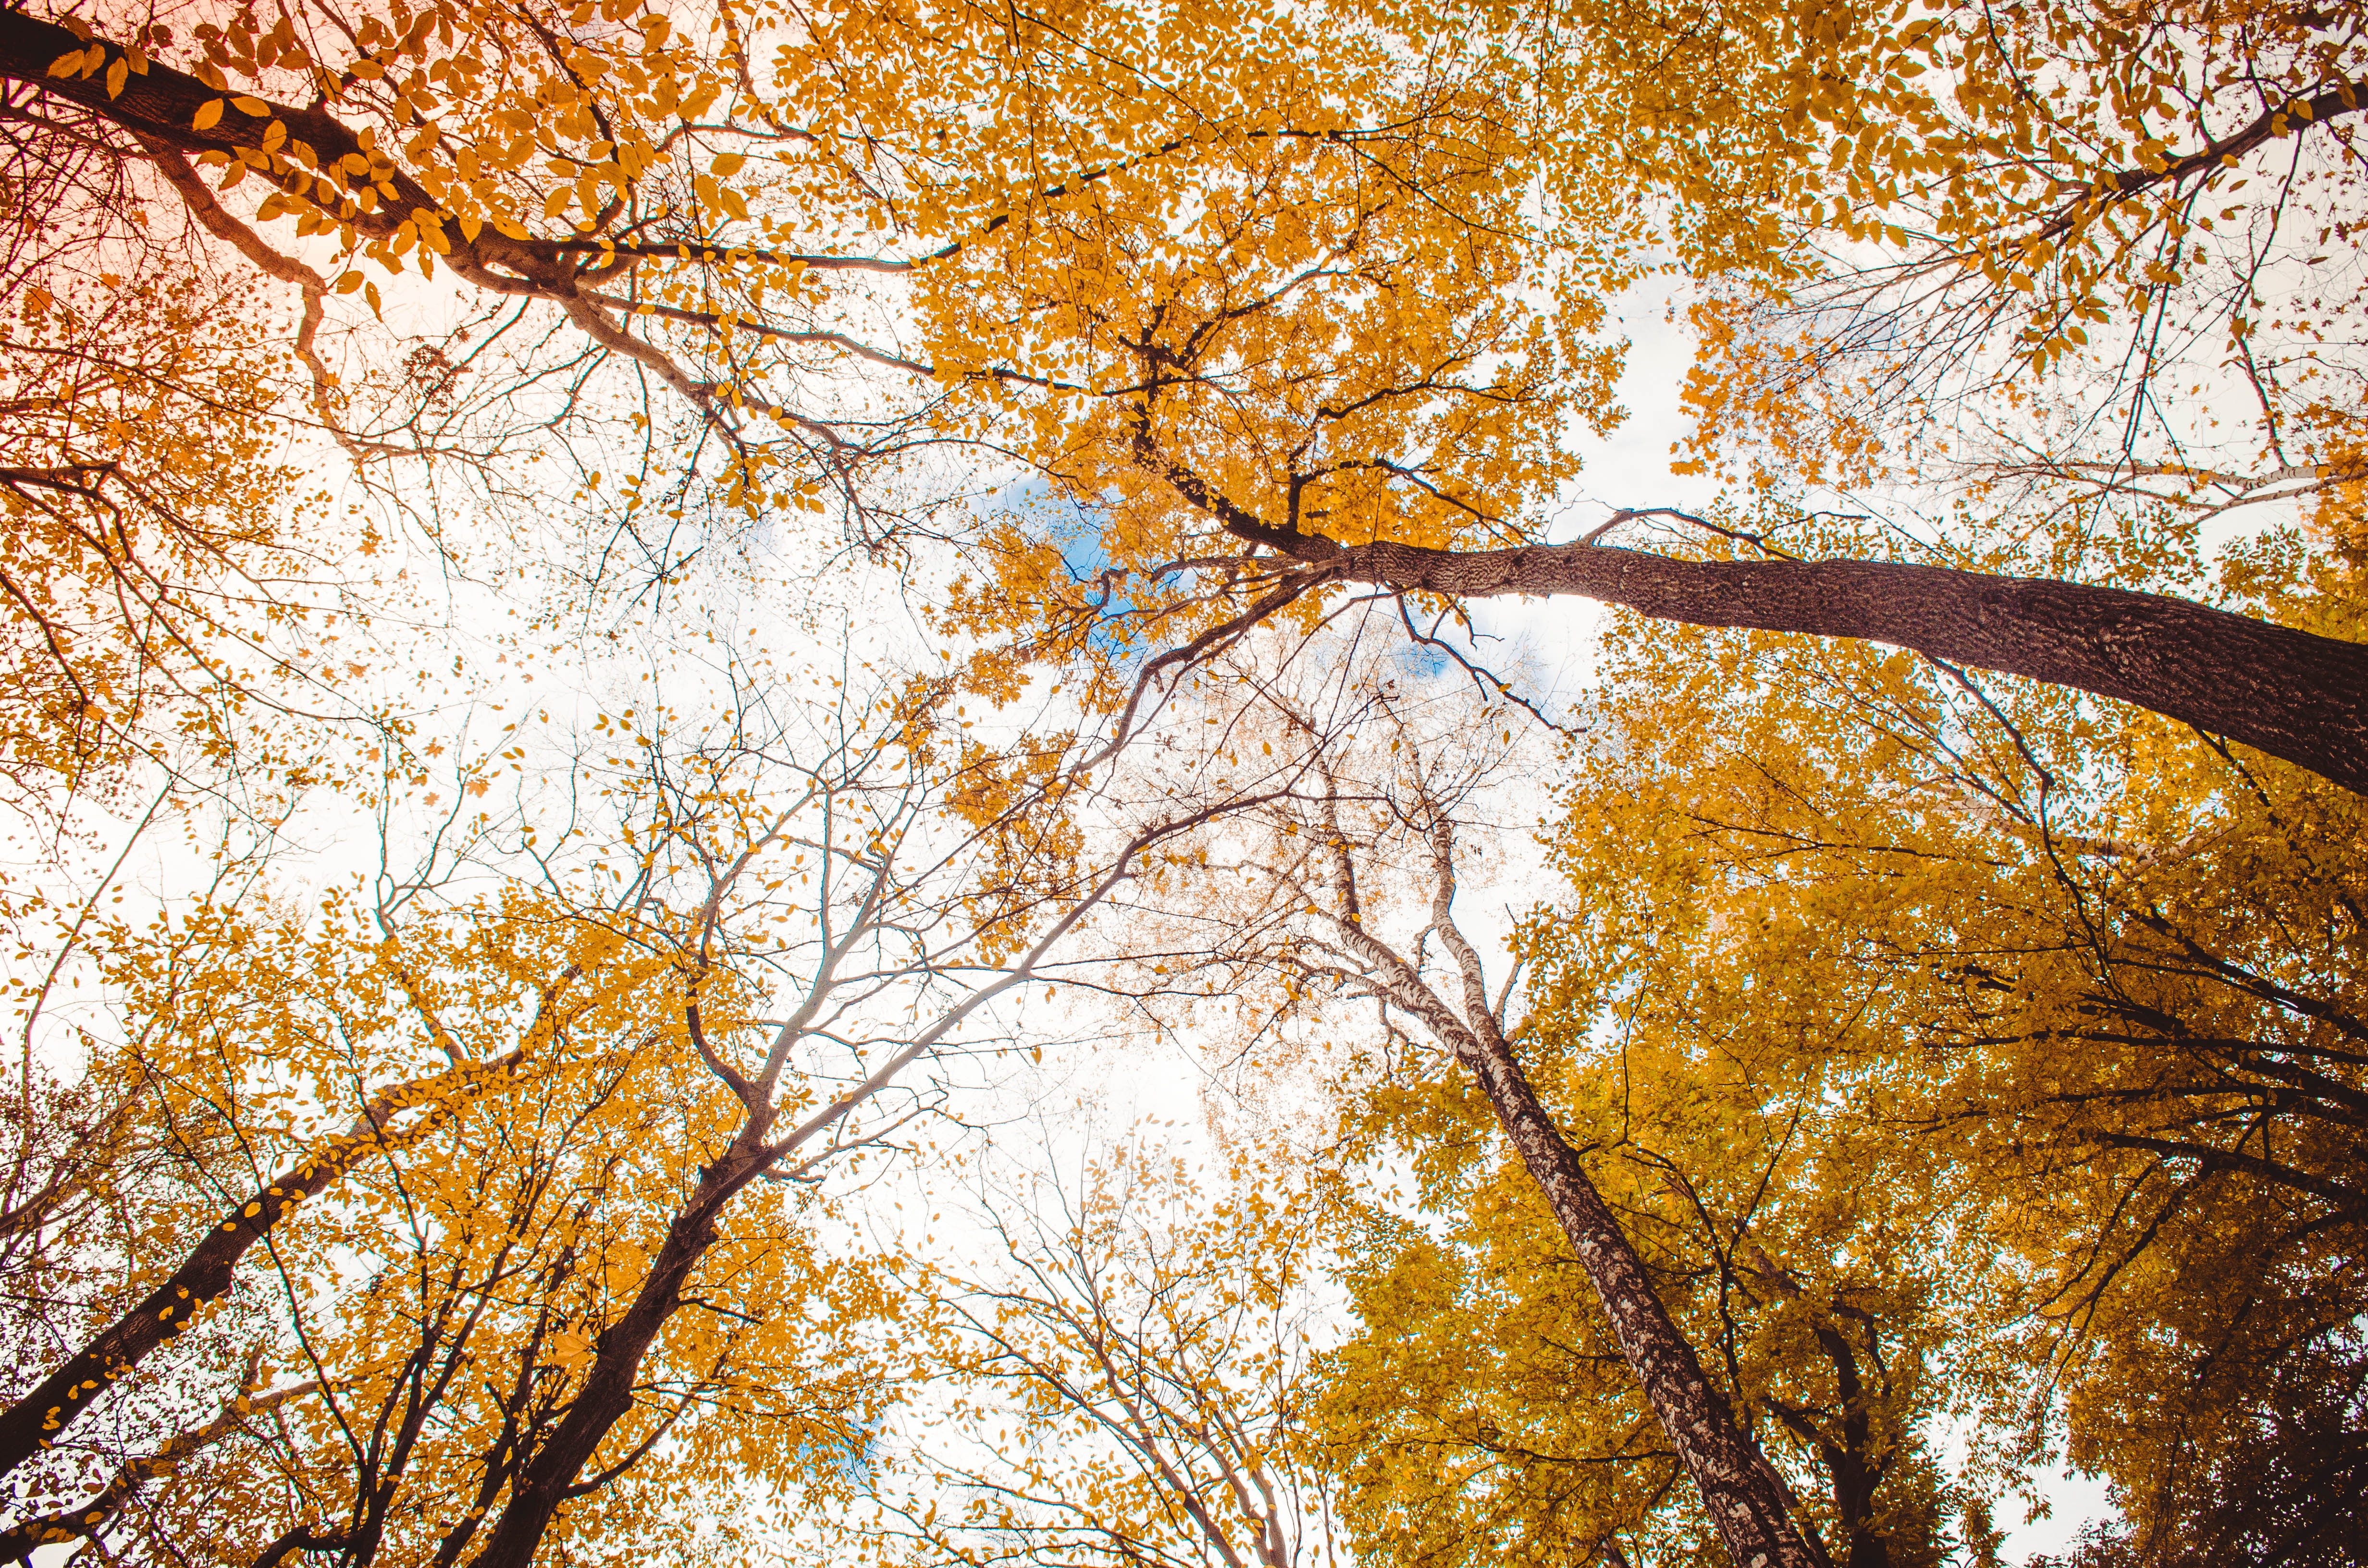
tree, nature, branch, autumn, season, leaf, plant, sunlight, morning, woody plant, forest, woodland, deciduous, maidenhair tree